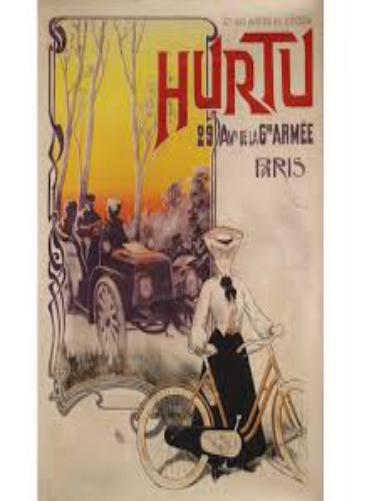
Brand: Hurtu
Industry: Others